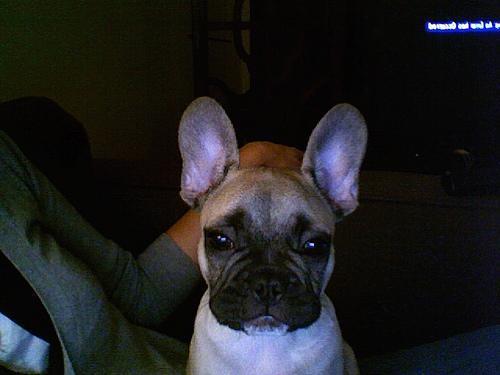
French_bulldog